Kaisei (ship)

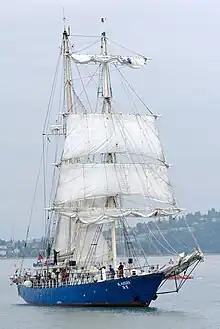
"Kaisei" stowing her sails in preparation for docking.

Under the Japanese flag, she visited 15 countries and traveled extensively throughout the Pacific in her mission to promote the global community and bring countries and cultures together through the international language of the sea. She has covered roughly 40,000 nautical miles (around 80,000 km).